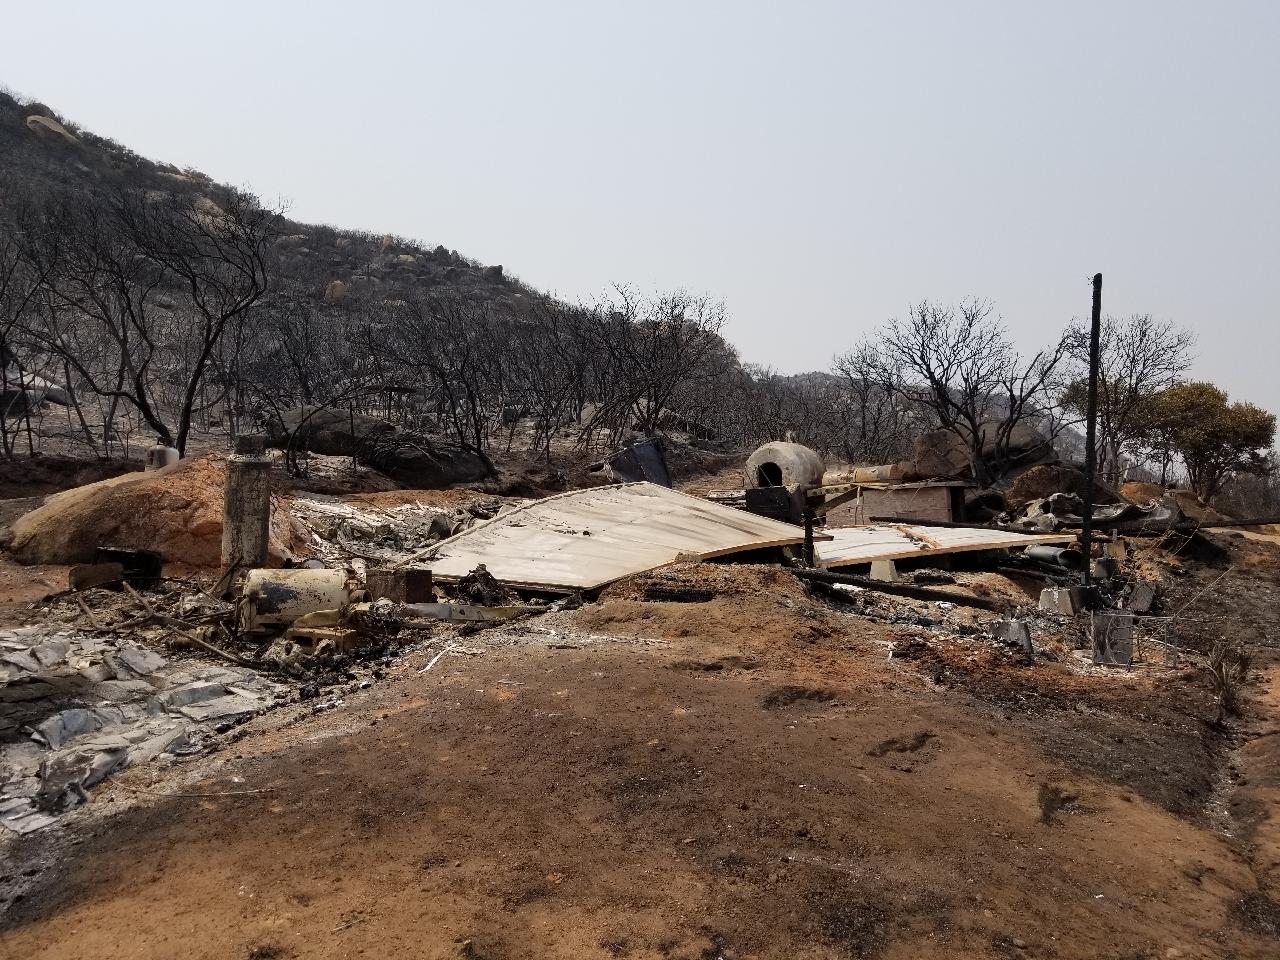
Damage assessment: destroyed